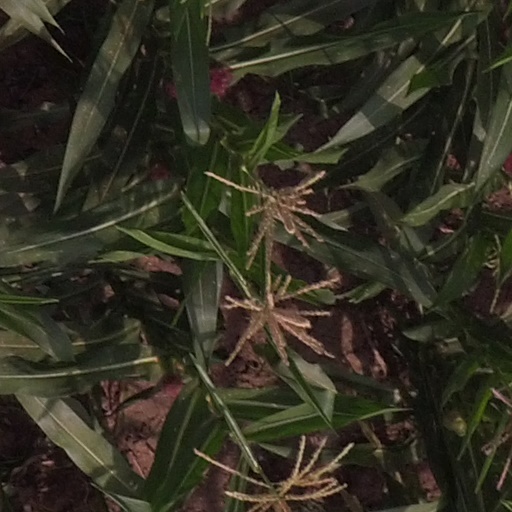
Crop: maize; corn